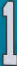
Number: 1